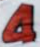
Number: 4